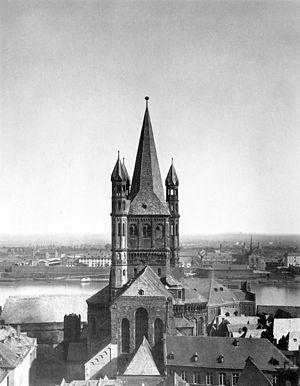
L'église Saint-Martin, en allemand Groß St. Martin est une des douze églises romanes qui subsistent à Cologne et dont la sauvegarde est appuyée par l’association Förderverein Romanische Kirchen Köln. Elle se dresse au-dedans du périmètre de la vieille ville, quoiqu’elle se trouve aujourd’hui étroitement enserrée de maisons d’habitation et de commerce datant principalement des années 1970 et 80. Cette basilique à trois vaisseaux, au chevet en forme de trèfle, et au massif clocher de croisée doté de quatre clochetons d’angle, est parmi les monuments emblématiques les plus marquants de la ville de Cologne, contribuant à façonner la silhouette de la cité le long de la rive gauche du Rhin.